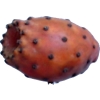
Label: cactus_fruit_red